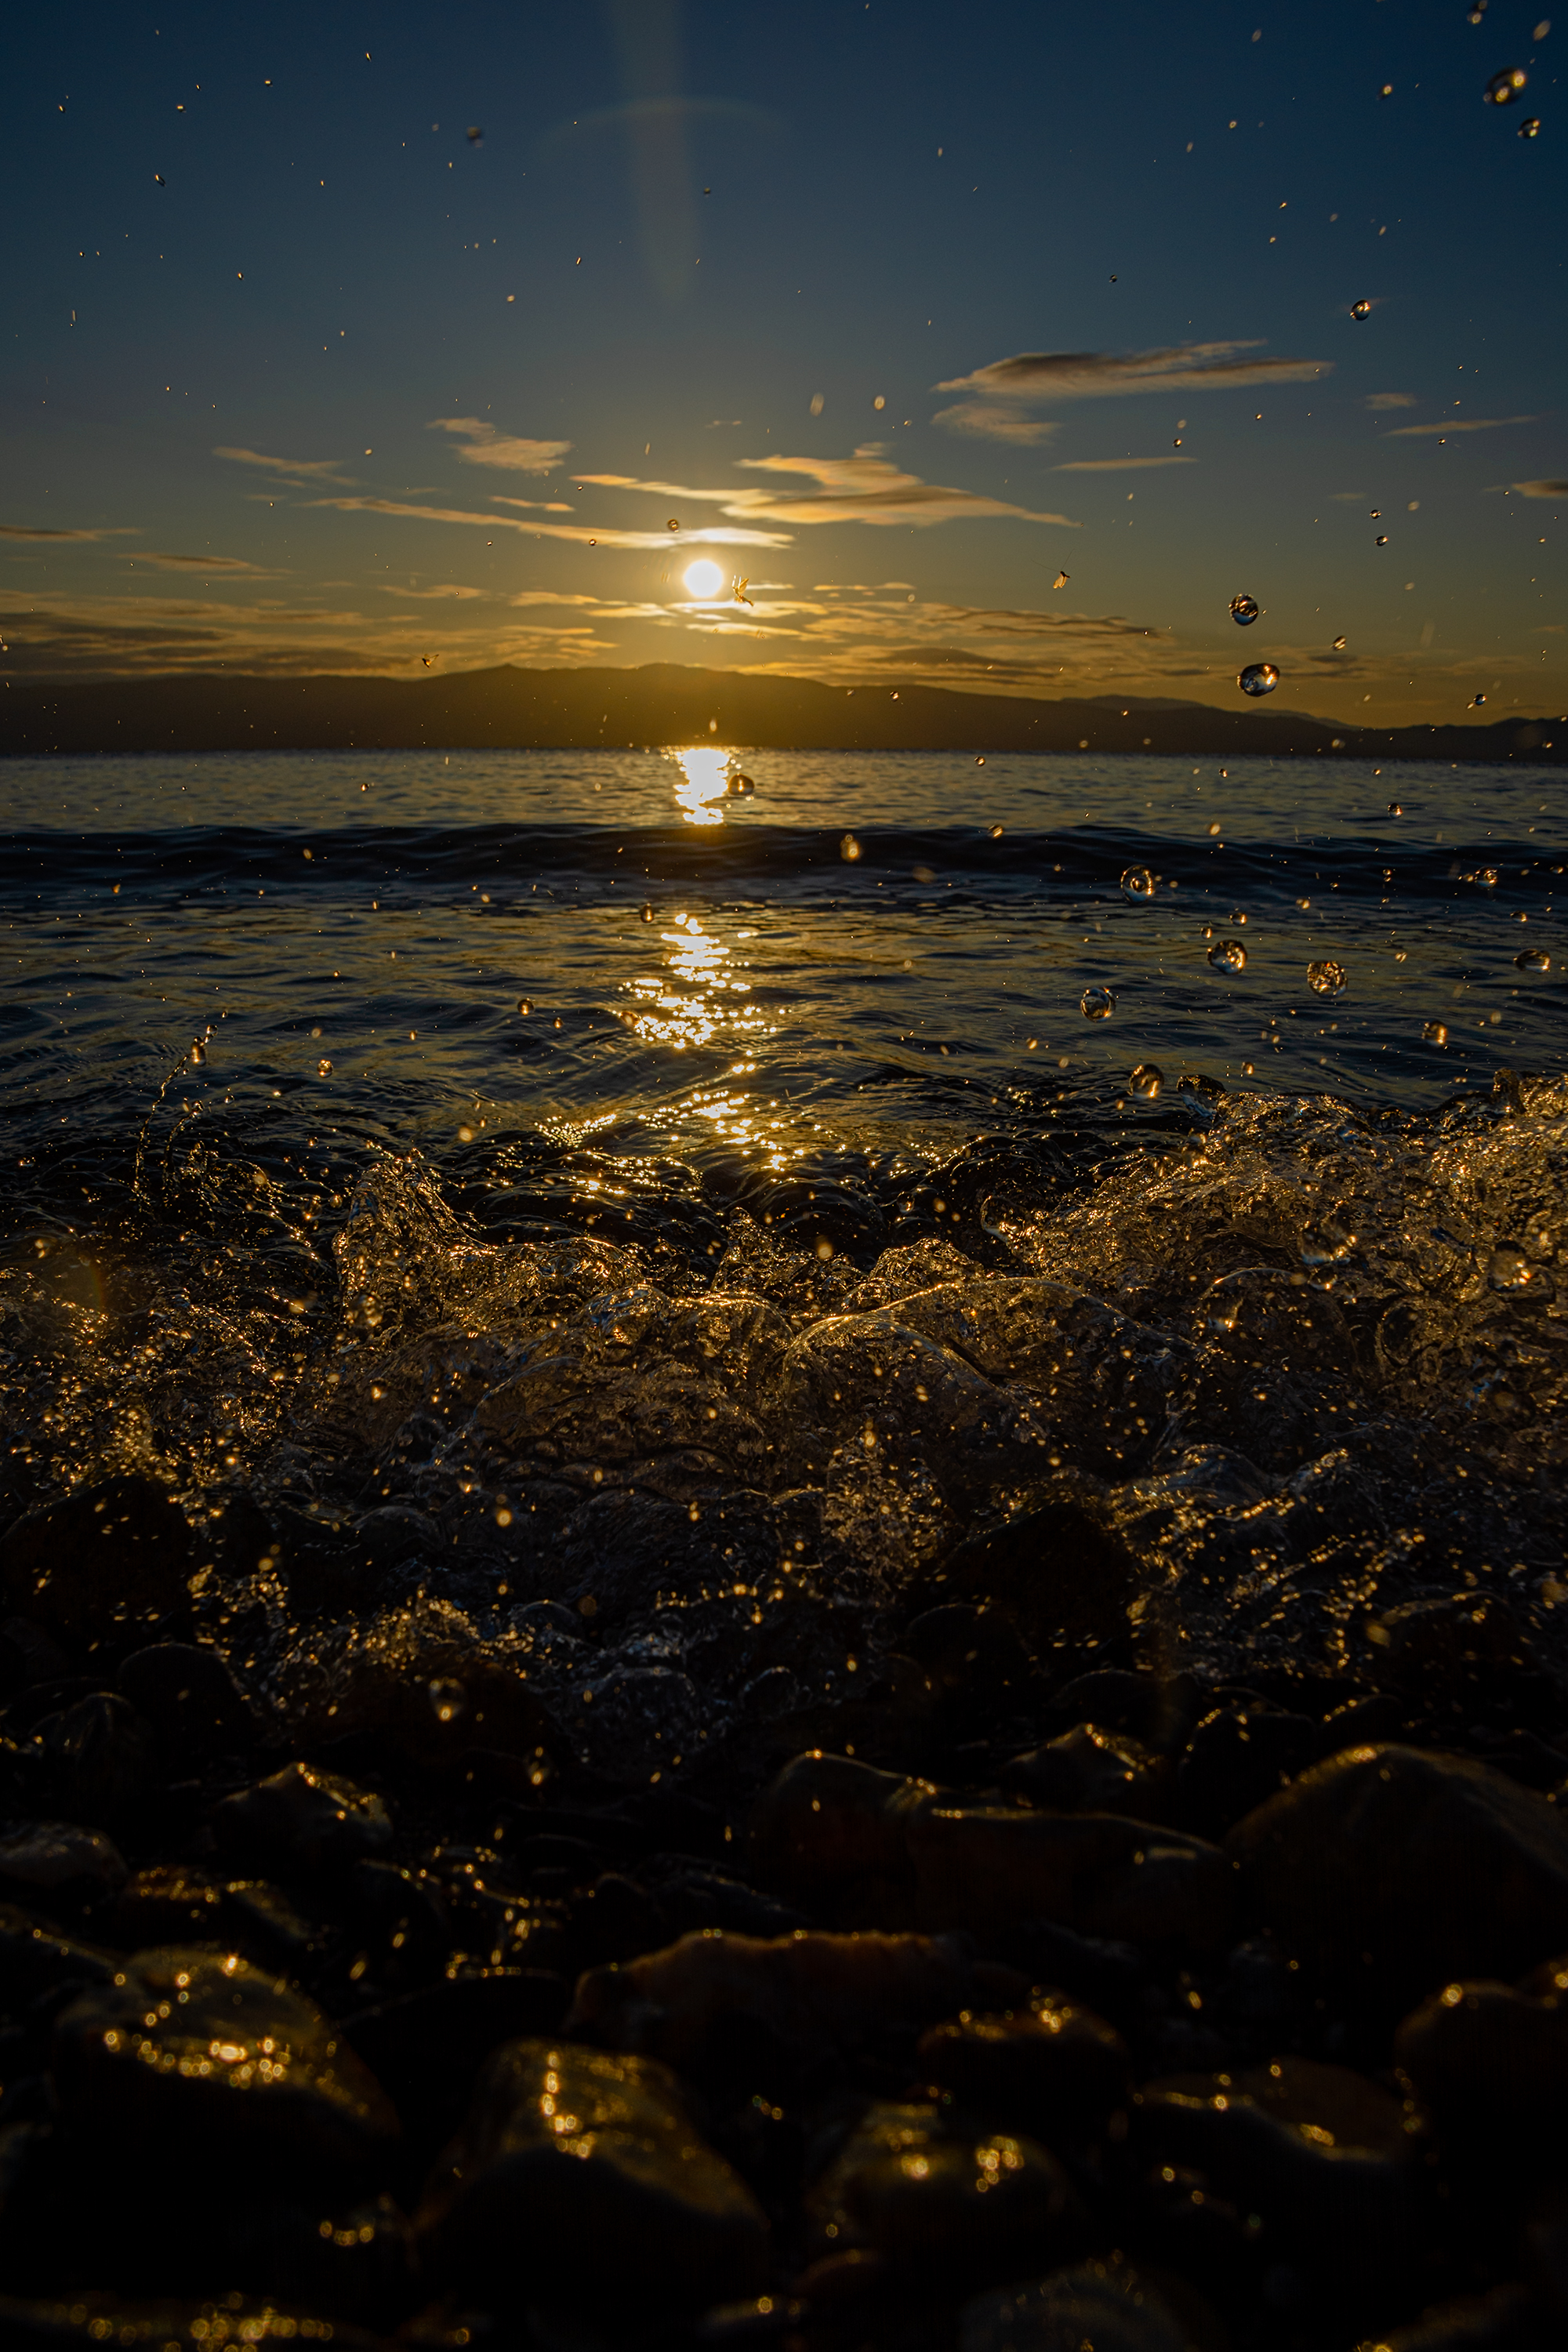
sunset, lake, waves, water, drops, sun, sky, travel, photography, horizon, sea, wave, light, ocean, natural landscape, reflection, atmosphere, night, calm, cloud, water resources, evening, morning, sunlight, astronomical object, sound, shore, dusk, wind wave, sunrise, space, afterglow, landscape, coast, darkness, stock photography, tide, star, midnight